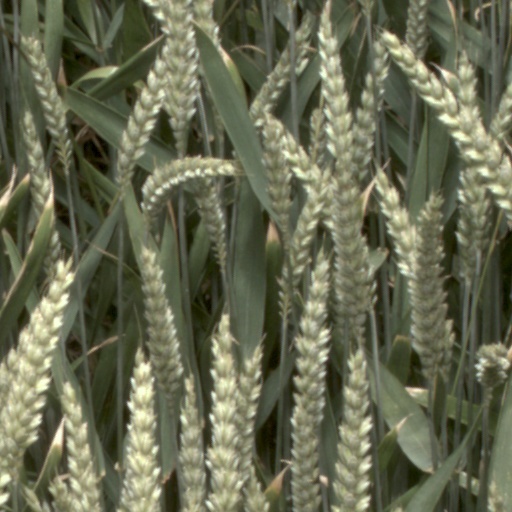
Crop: wheat